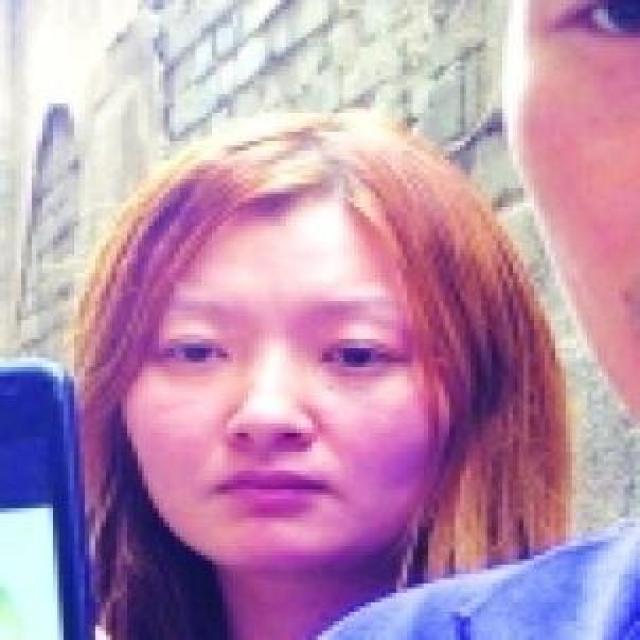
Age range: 21-44